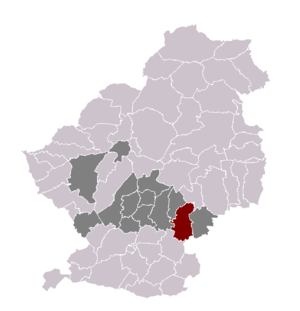
Auberchicourt dans son canton et son arrondissement
Auberchicourt est une commune française située dans le département du Nord, en région Hauts-de-France. La Compagnie des mines d'Aniche y a ouvert sans succès ses avaleresses Aglaé et La Paix, puis ses fosses Espérance et Sainte Marie.